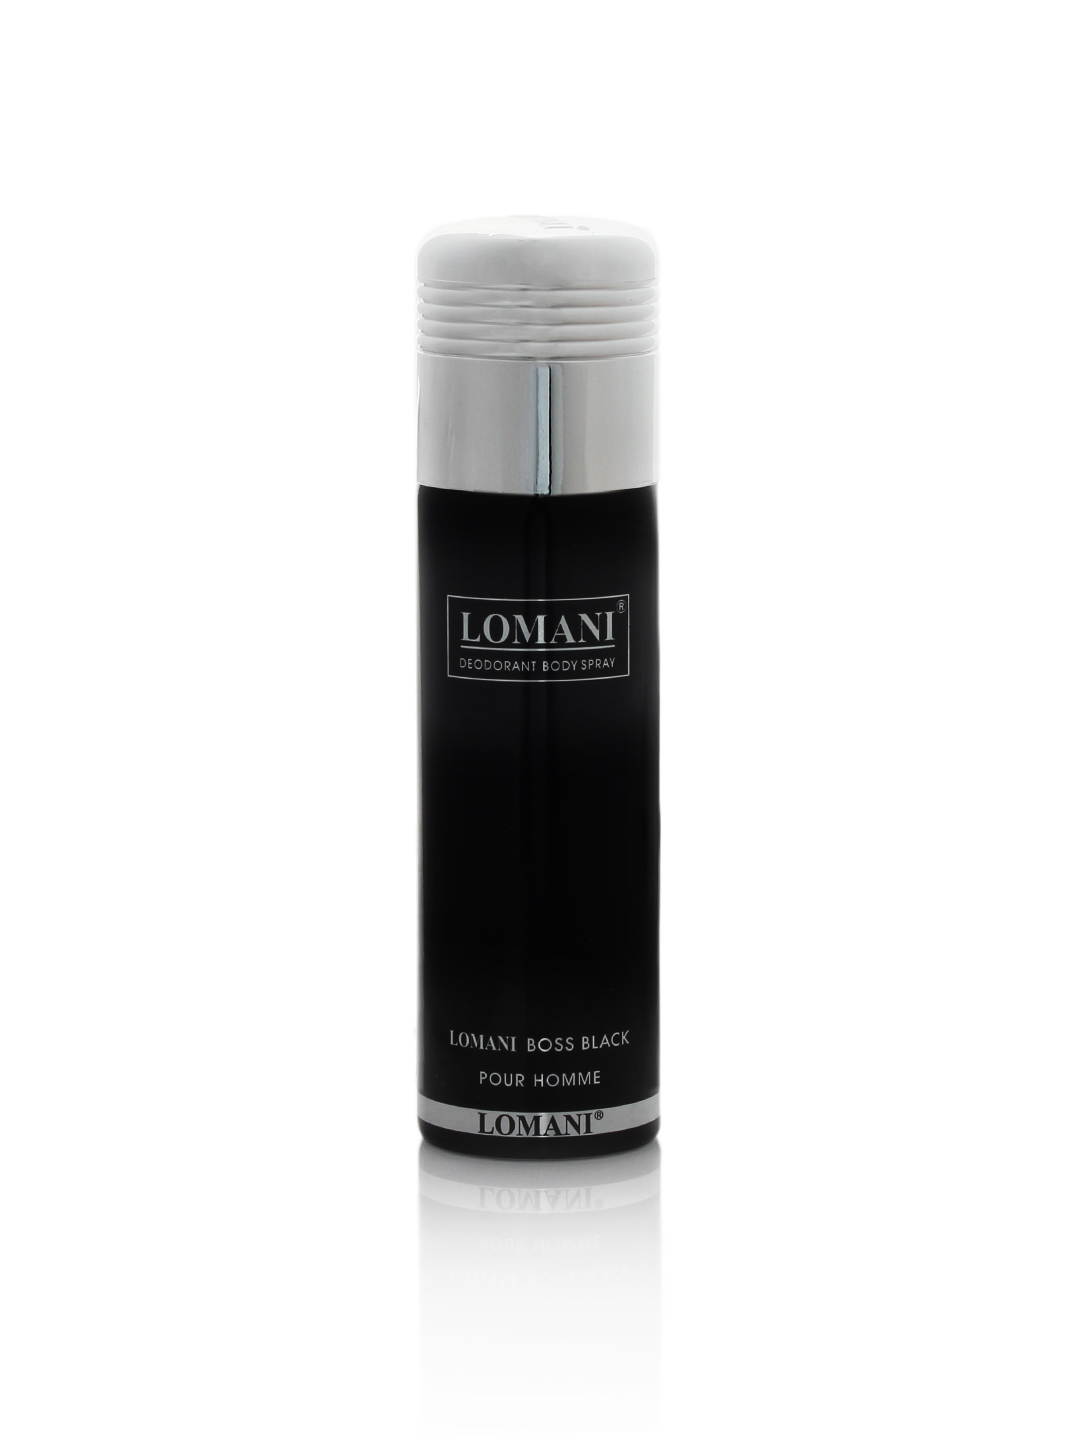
Lomani Men Boss Black Deo
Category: Personal Care / Fragrance / Deodorant
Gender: Men
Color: Black
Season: Spring 2017
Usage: Casual